The Rise of a Tomboy

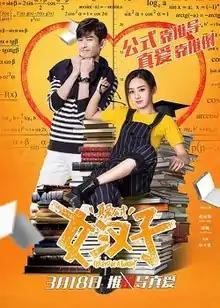
Theatrical release poster

The Rise of a Tomboy is a 2016 Chinese romantic comedy film directed by Guo Dalei and starring Zhao Liying and Hans Zhang. It was released in China by Wanda Media and Wuzhou Film Distribution on 18 March 2016.